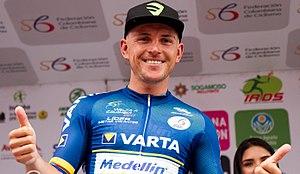
Weimar Roldán sur le podium protocolaire de la onzième étape du Tour de Colombie 2017, avec le maillot distinctif de leader du classement des étapes volantes.
Weimar Alfonso Roldán Ortiz, né le 17 mai 1985 à Medellín, est un coureur cycliste colombien, membre de l'équipe continentale Medellín-Inder. Depuis 2008, il est membre de la sélection nationale de cyclisme sur piste. Disputant de nombreux championnats, il a été ainsi cinq fois médaillé d'or aux championnats panaméricains.